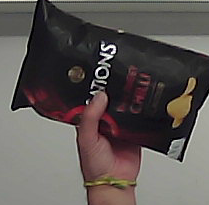
Product: lays_chill